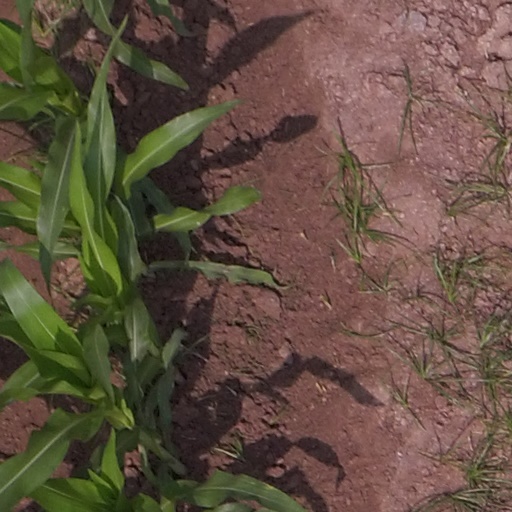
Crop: maize; corn